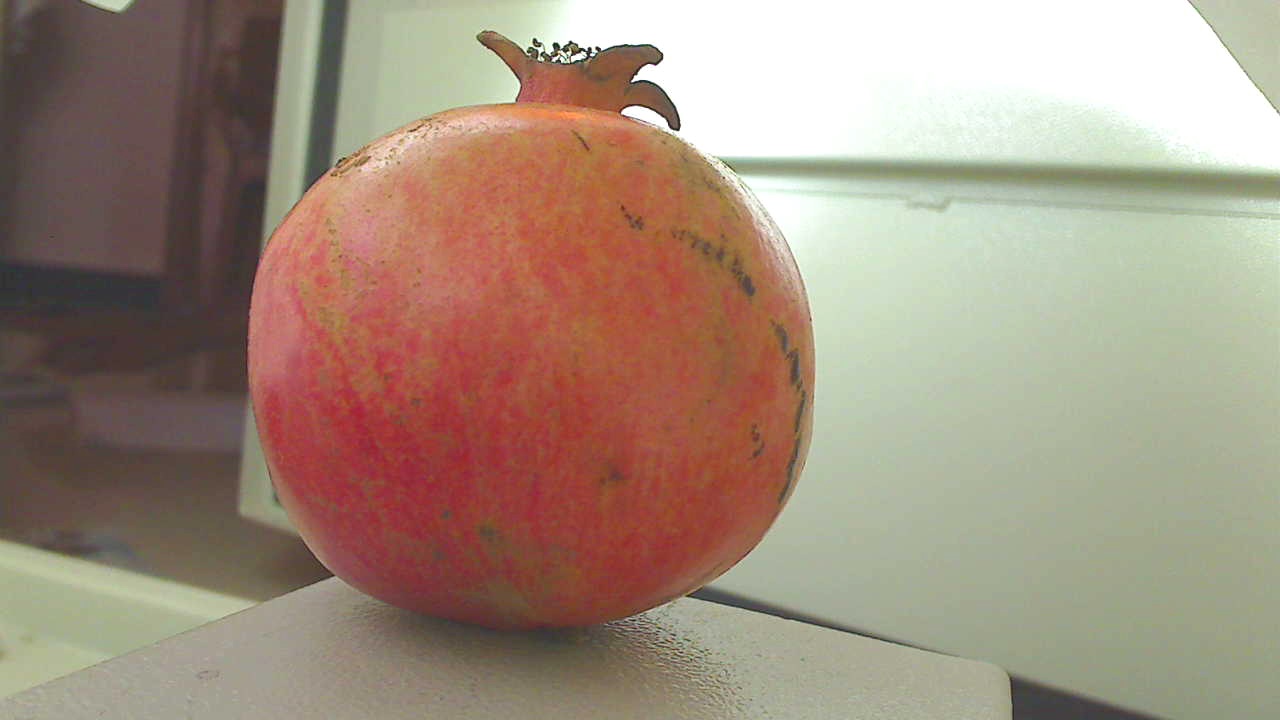
Grade: grade-2
Quality: quality-3